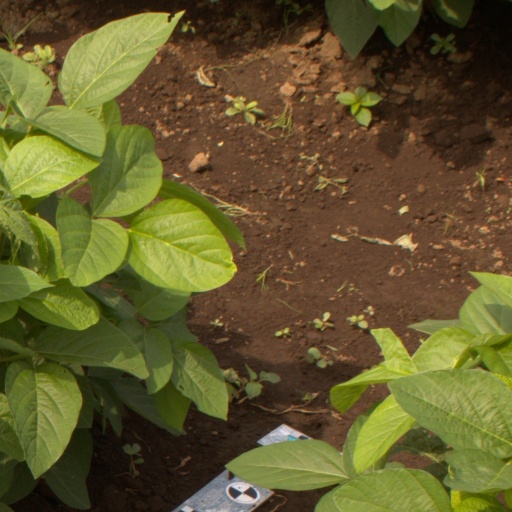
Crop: soybean